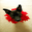
Label: dog